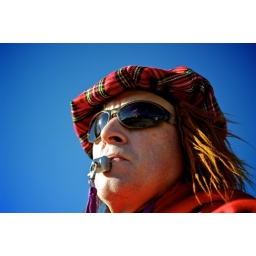
People Competing in a winter beach volleyball tournament in Yellowave Brighton with fun hats on.